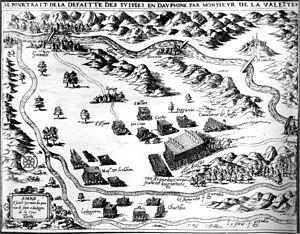
La bataille de Jarrie, qui s'est déroulée le 19 août 1587 durant la huitième guerre de Religion, a ensanglanté le plateau d'Herbeys, Brié-et-Angonnes et Haute-Jarrie, à une dizaine de kilomètres de Grenoble.
Jarrie est une commune française située dans le département de l'Isère en région Auvergne-Rhône-Alpes. Les habitants de Jarrie se nomment les Jarriards et les Jarrois.
Hiver 1586-1587 froid et humide de novembre à mars. Printemps froid jusqu’au 11 mai, suivi par des inondations en mars, mai et juin qui entraînent de mauvaises récoltes et une famine, notamment à Paris. Gelées d’oliviers à Pépieux.